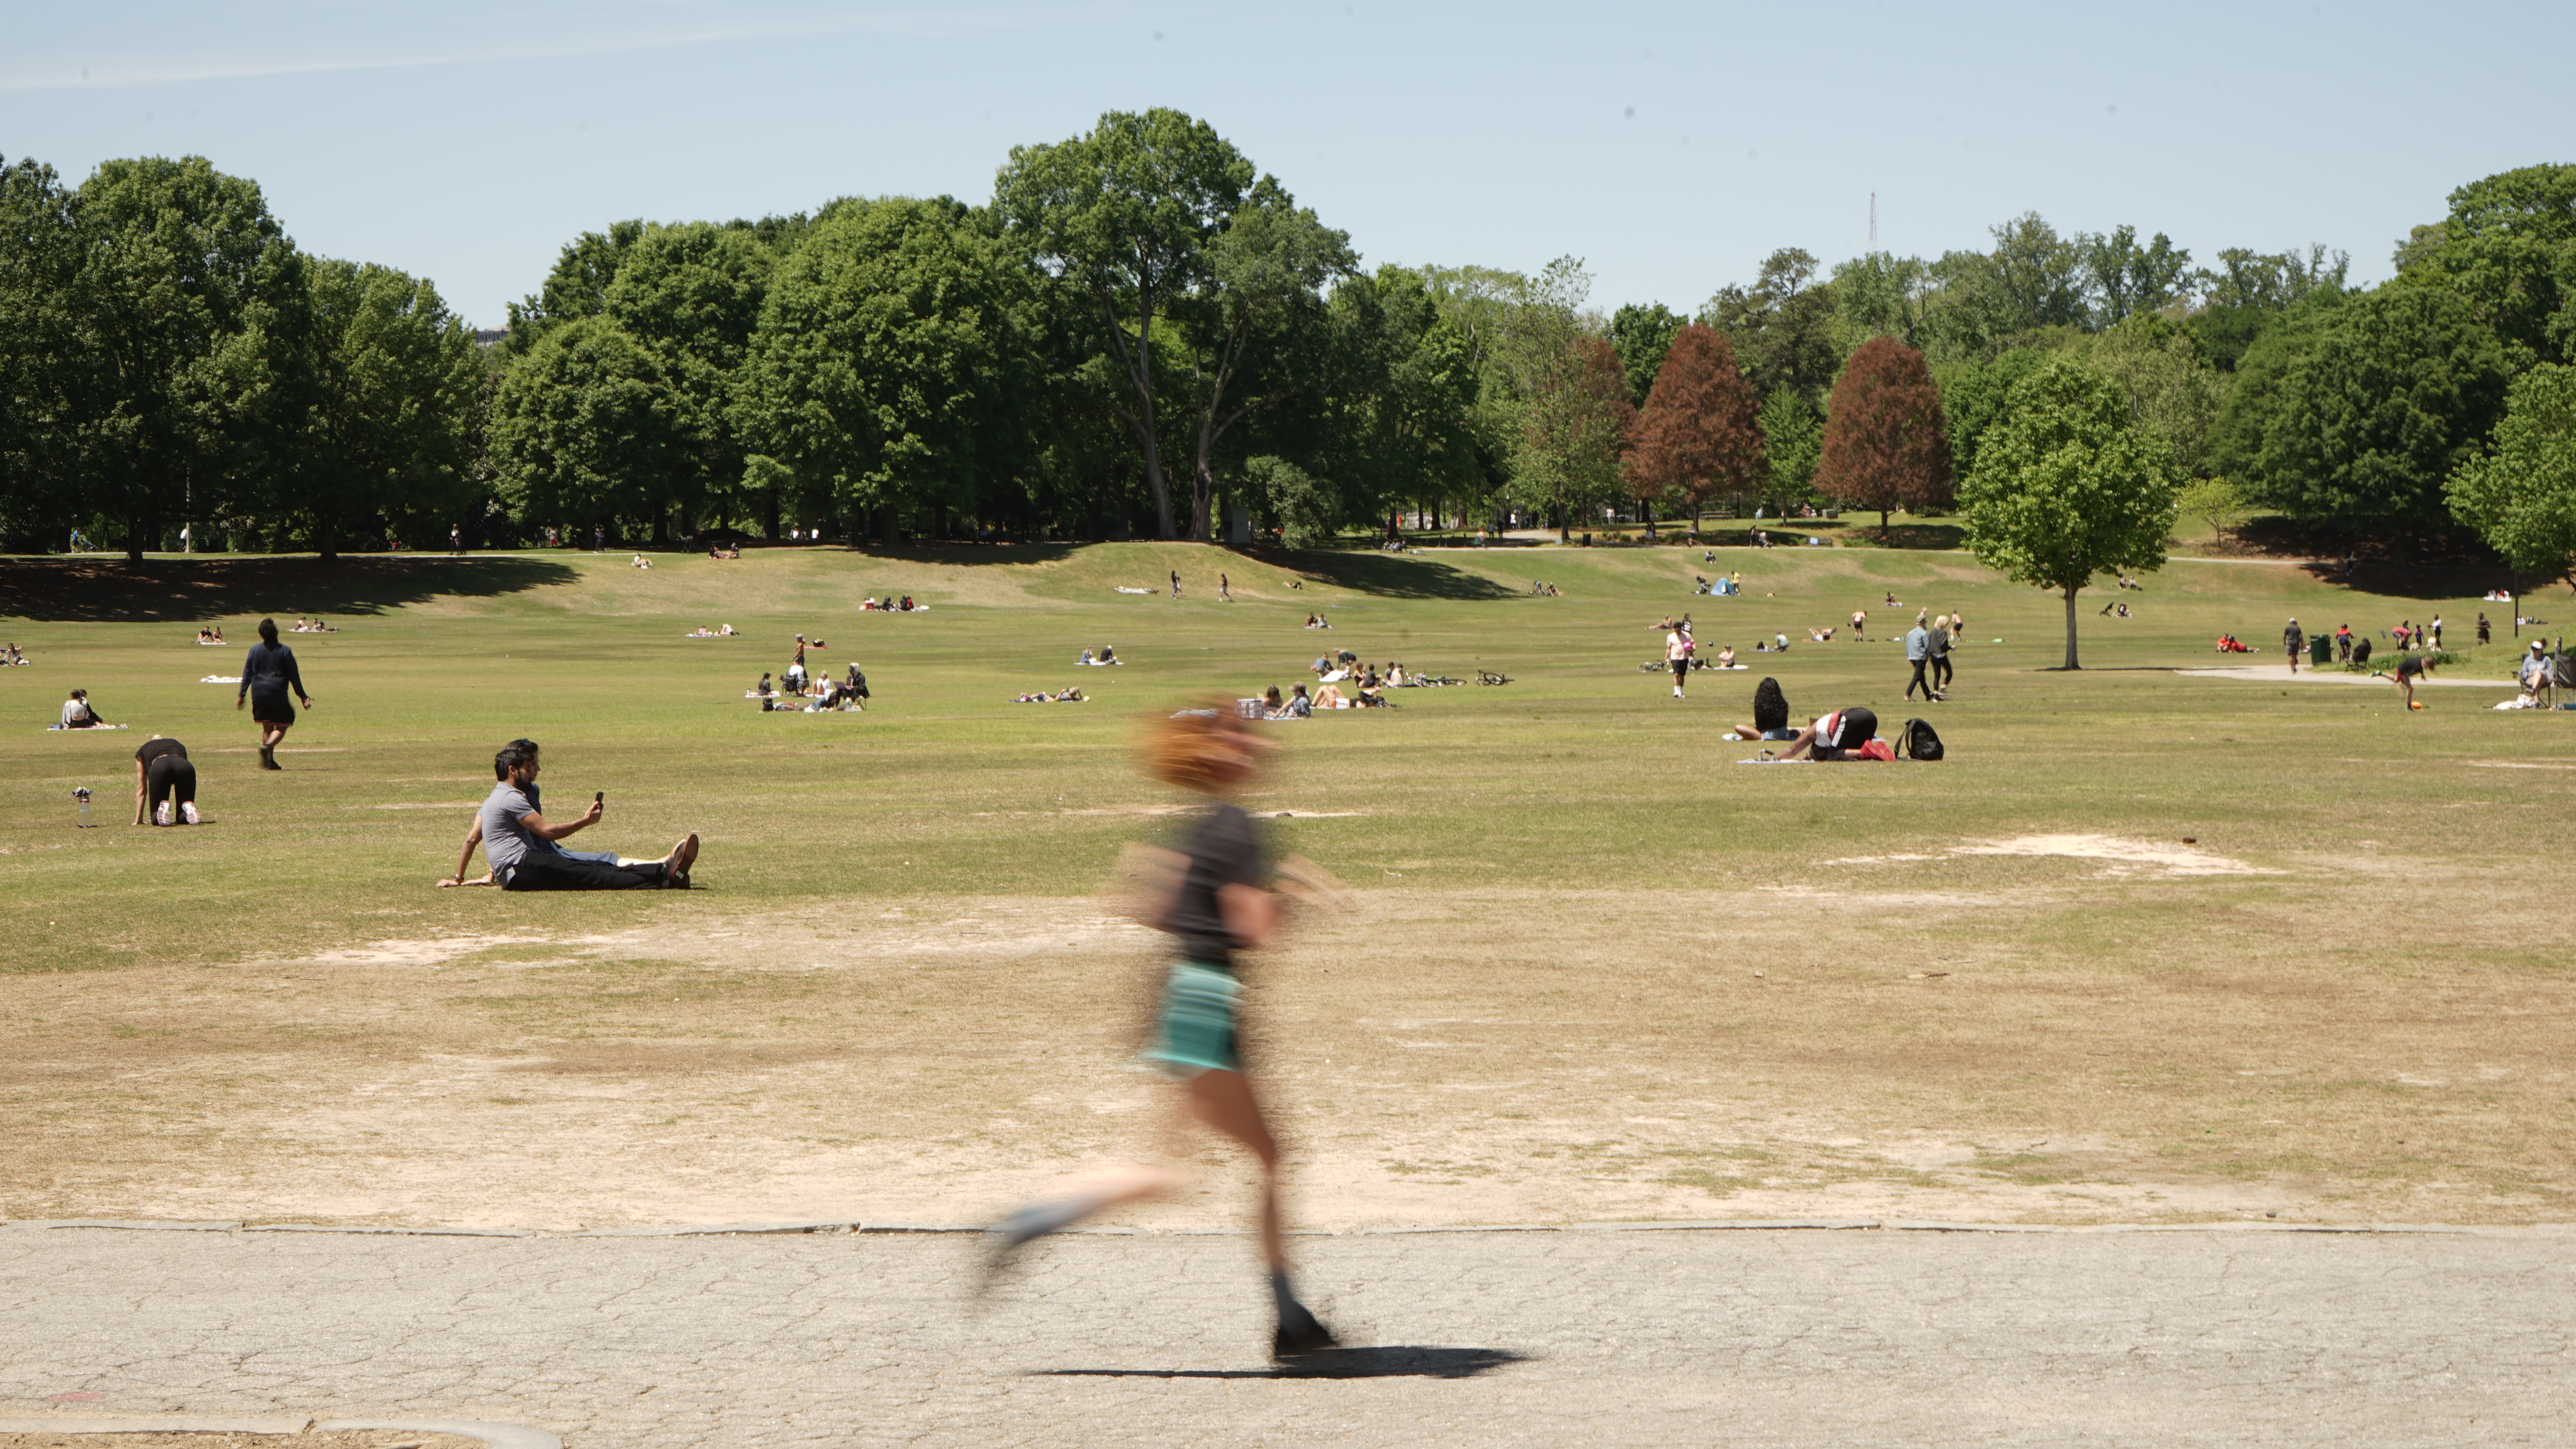
park, trees, grass, run, space, serenity, sun, saturday, atlanta, tree, lawn, summer, fun, leisure, recreation, vacation, tourism, plant, competition event, grassland